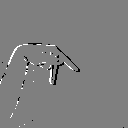
ASL letter: p